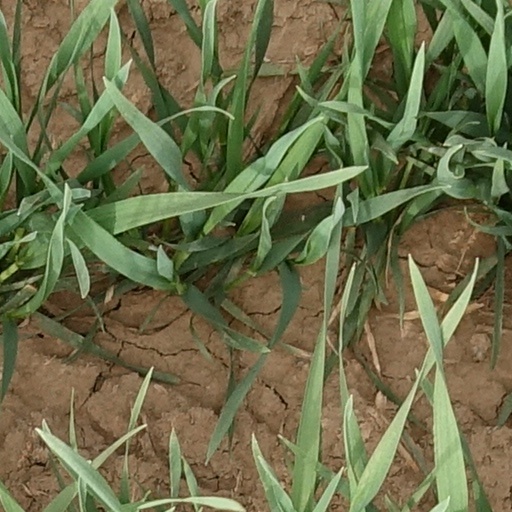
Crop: wheat